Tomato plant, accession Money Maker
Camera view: horizontal (90 deg, fisheye); turntable rotation: 270 degrees
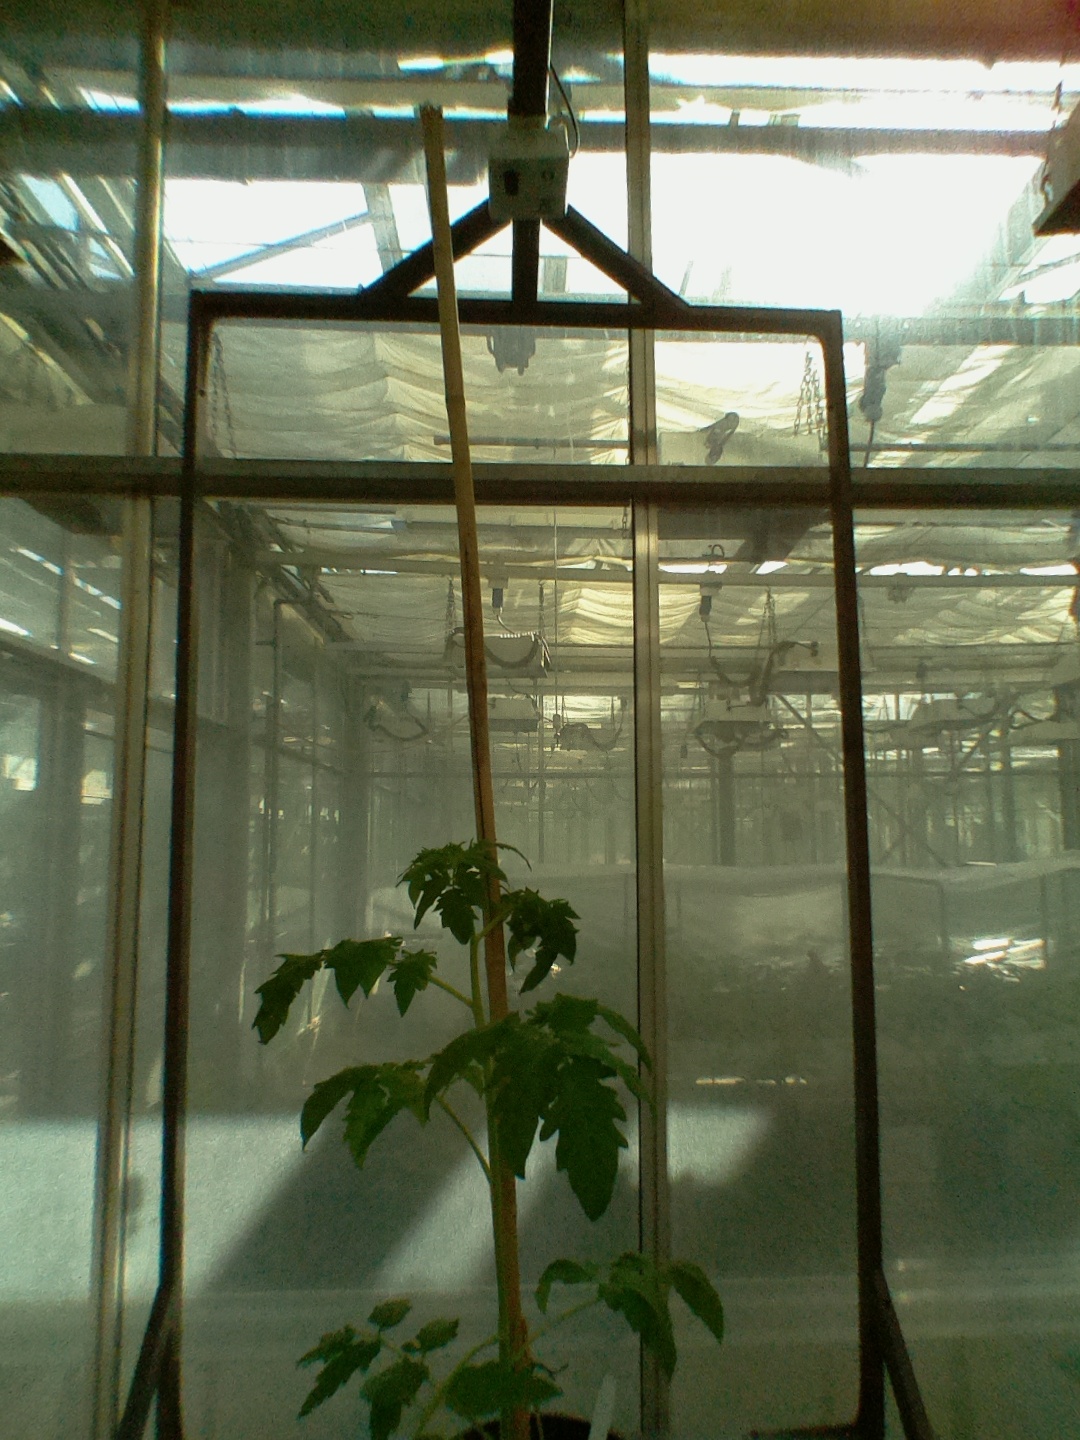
BBCH growth stage 14: 8 of true leaves visible